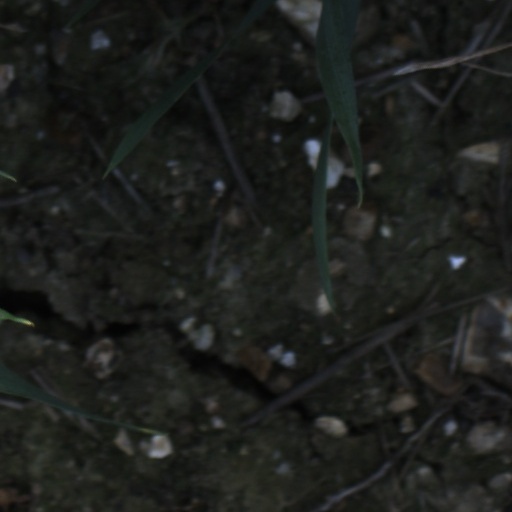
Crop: wheat